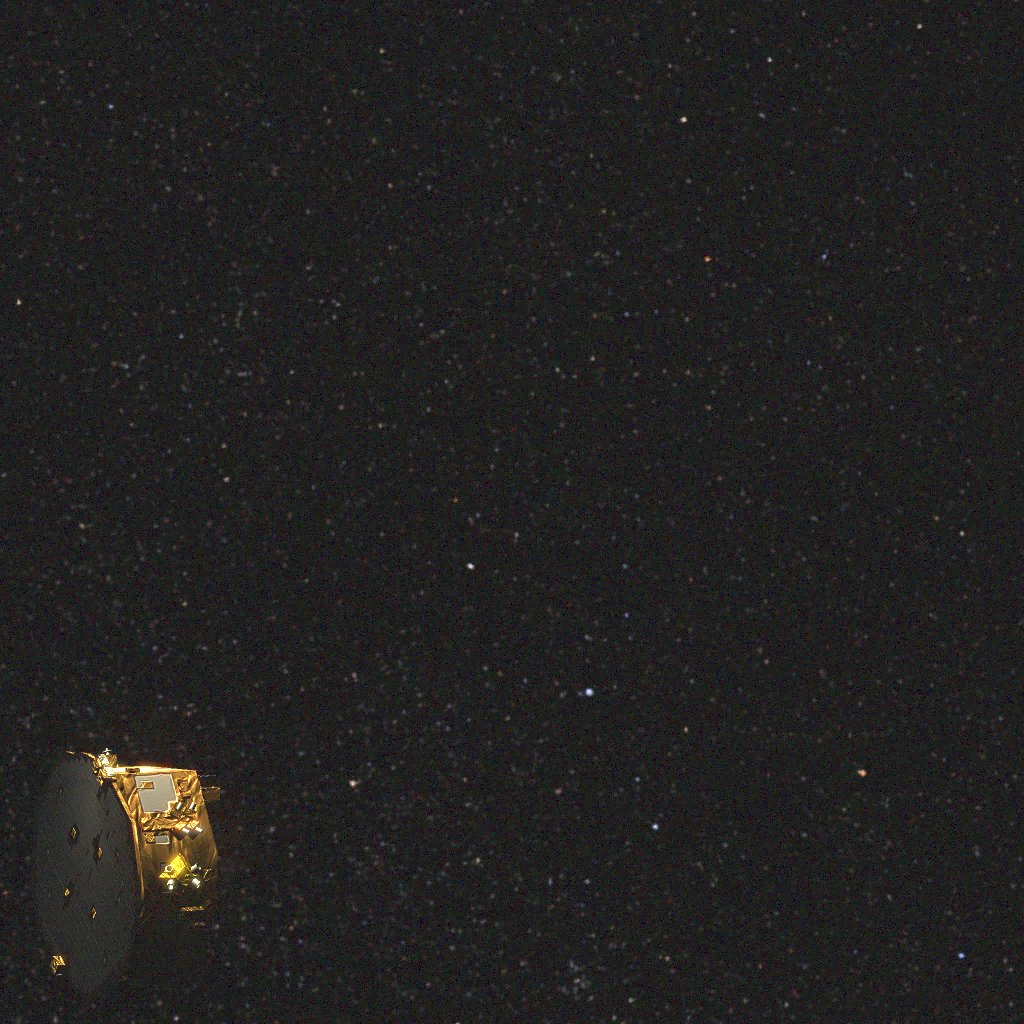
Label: lisa_pathfinder